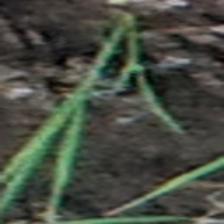
Label: single